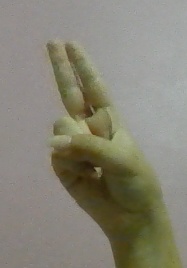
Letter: taa